Ben Auerbach

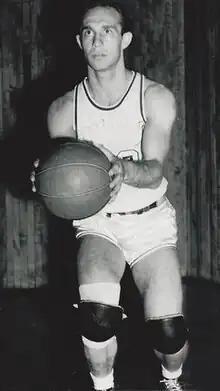
Auerbach at NYU, c. 1940

Benjamin Auerbach (March 1, 1919 June 18, 1993) was an early American professional basketball player in the American Basketball League. He had a standout college career for New York University. Despite the shared surname, Ben Auerbach is not related to the Hall of Fame coach Red Auerbach.